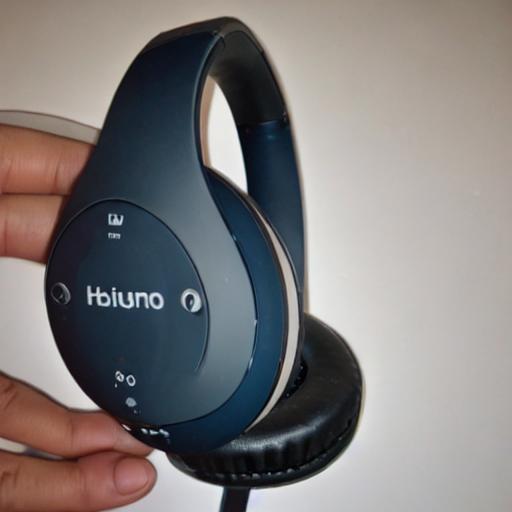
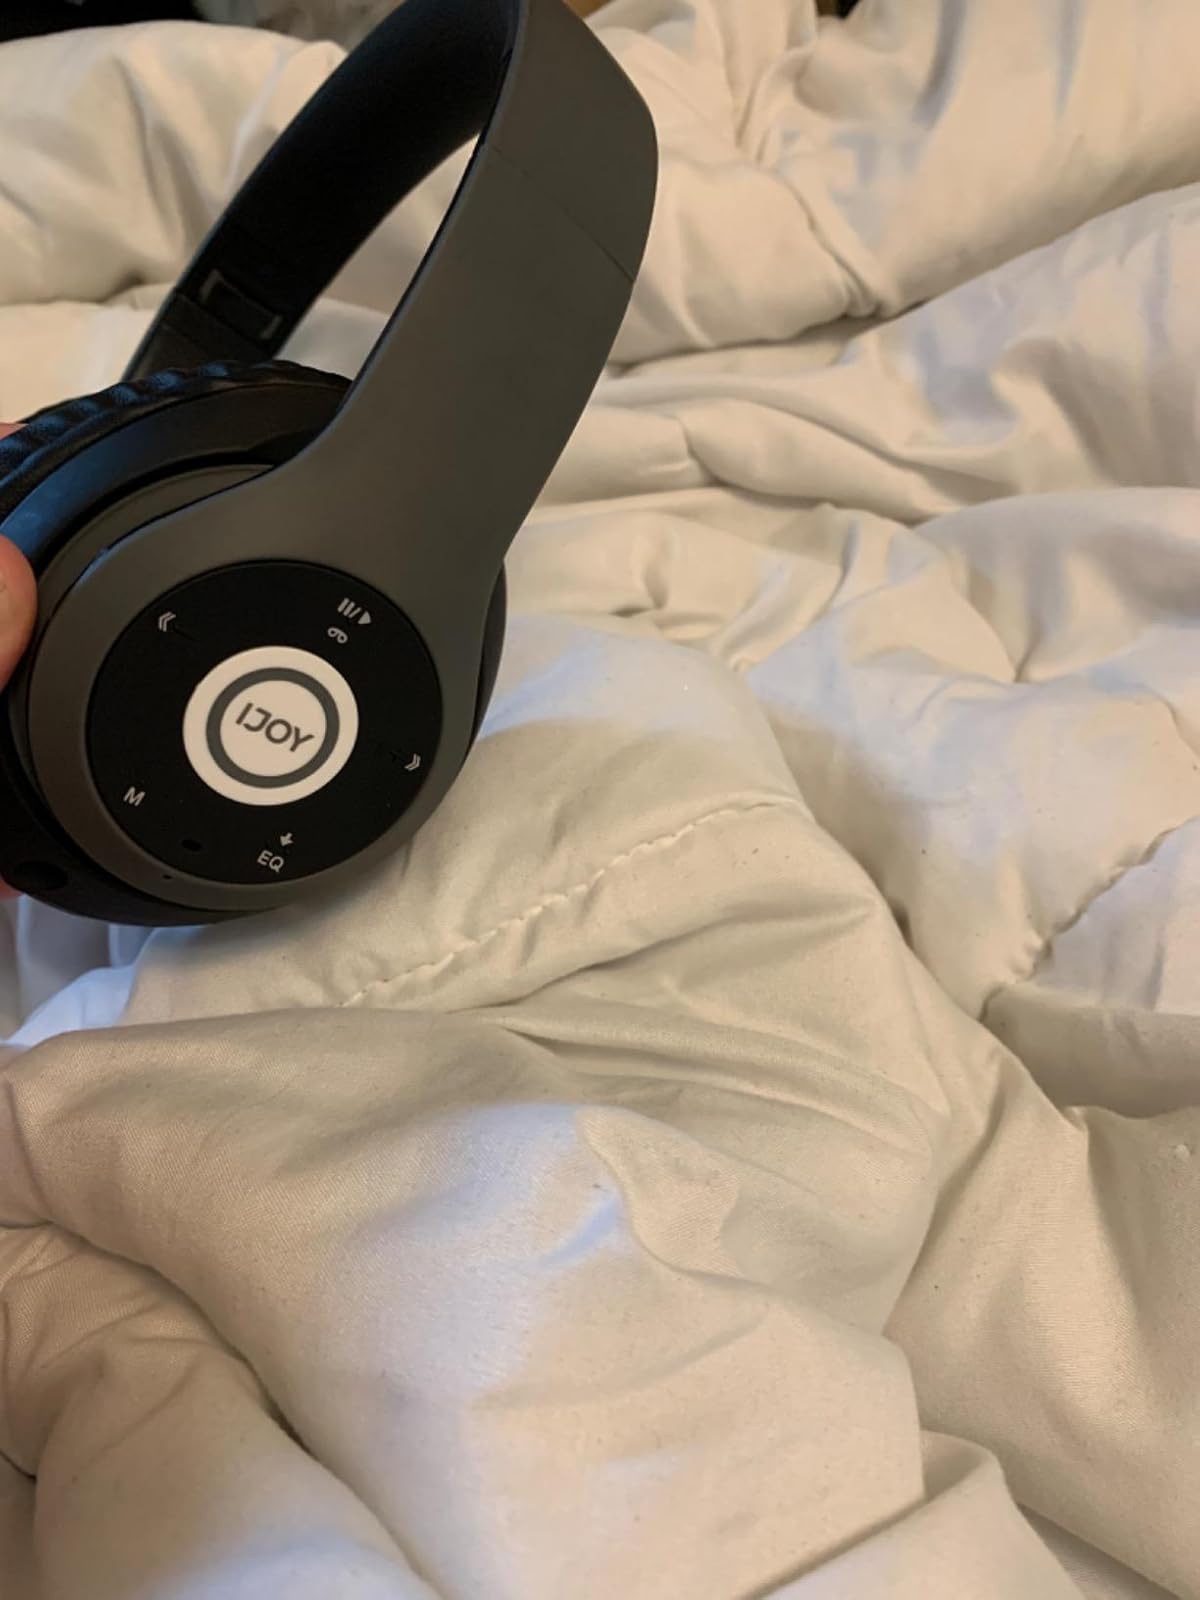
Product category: headphones
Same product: no